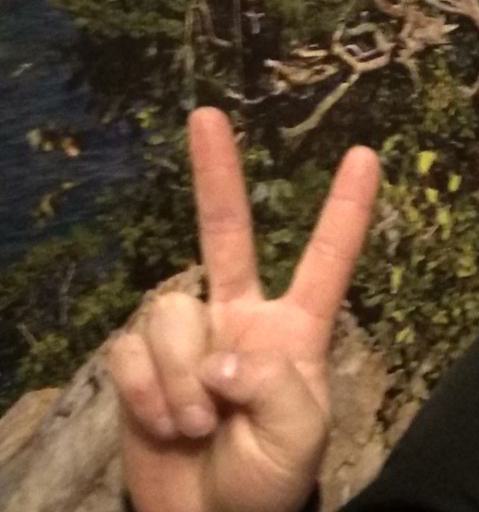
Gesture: peace